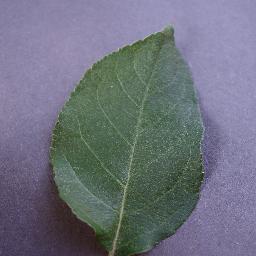
Label: Apple___healthy